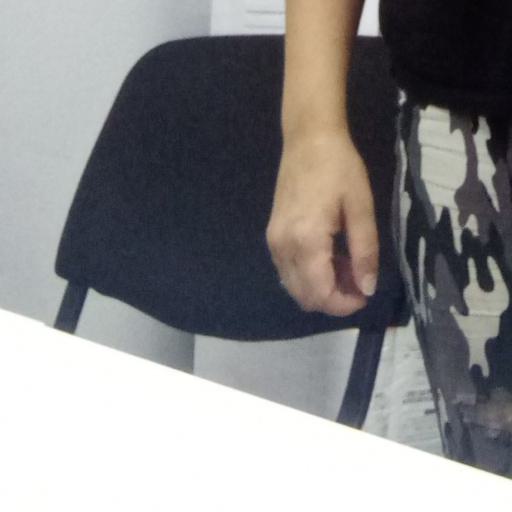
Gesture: no_gesture